Roads in India

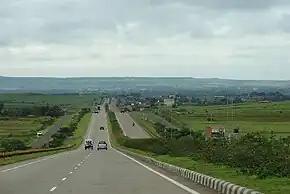
NH75: Part of India's NS and EW Corridor highway network

National highways are highways connecting major cities throughout the country with premium quality and are at-grade roads. National Highways are designated with NH, followed by the highway number. Indian national highways are further classified based on the width of the carriageway of the highway. India has around of National Highways as of April 2021 and is expected to reach 200,000 km By 2024 consisting of Top Notch Highways And Expressways. National Highways constituted 2.7% of India's total road network, but carried about 40% of road traffic, as of 2013. In 2016, the government vowed to double the highway length from 96,000 to 2,00,000 km.